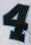
Number: 4